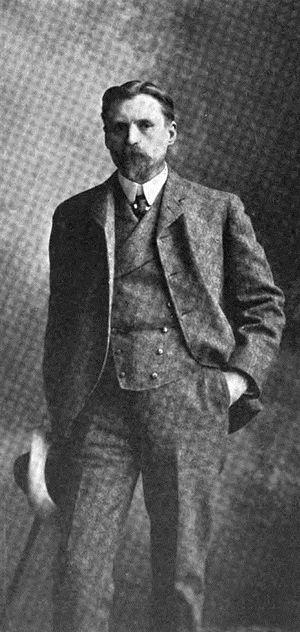
George Horton, né le 11 octobre 1859 et mort le 5 janvier 1942, est un diplomate américain.